Hungarian pengő

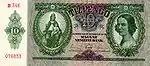
10 P, 1936

After the Vienna Award, Hungary had to supply its recovered territories with money. Since increasing the amount of silver coins would have been too expensive, 1 P and 5 P notes were issued in 1941 and 1938, respectively. These notes were of simple design and poor quality. Meanwhile, a series of new banknotes including 2 P, 5 P, 10 P and 20 P denominations was issued. The designs represented ornaments based on Hungarian folk art and people.